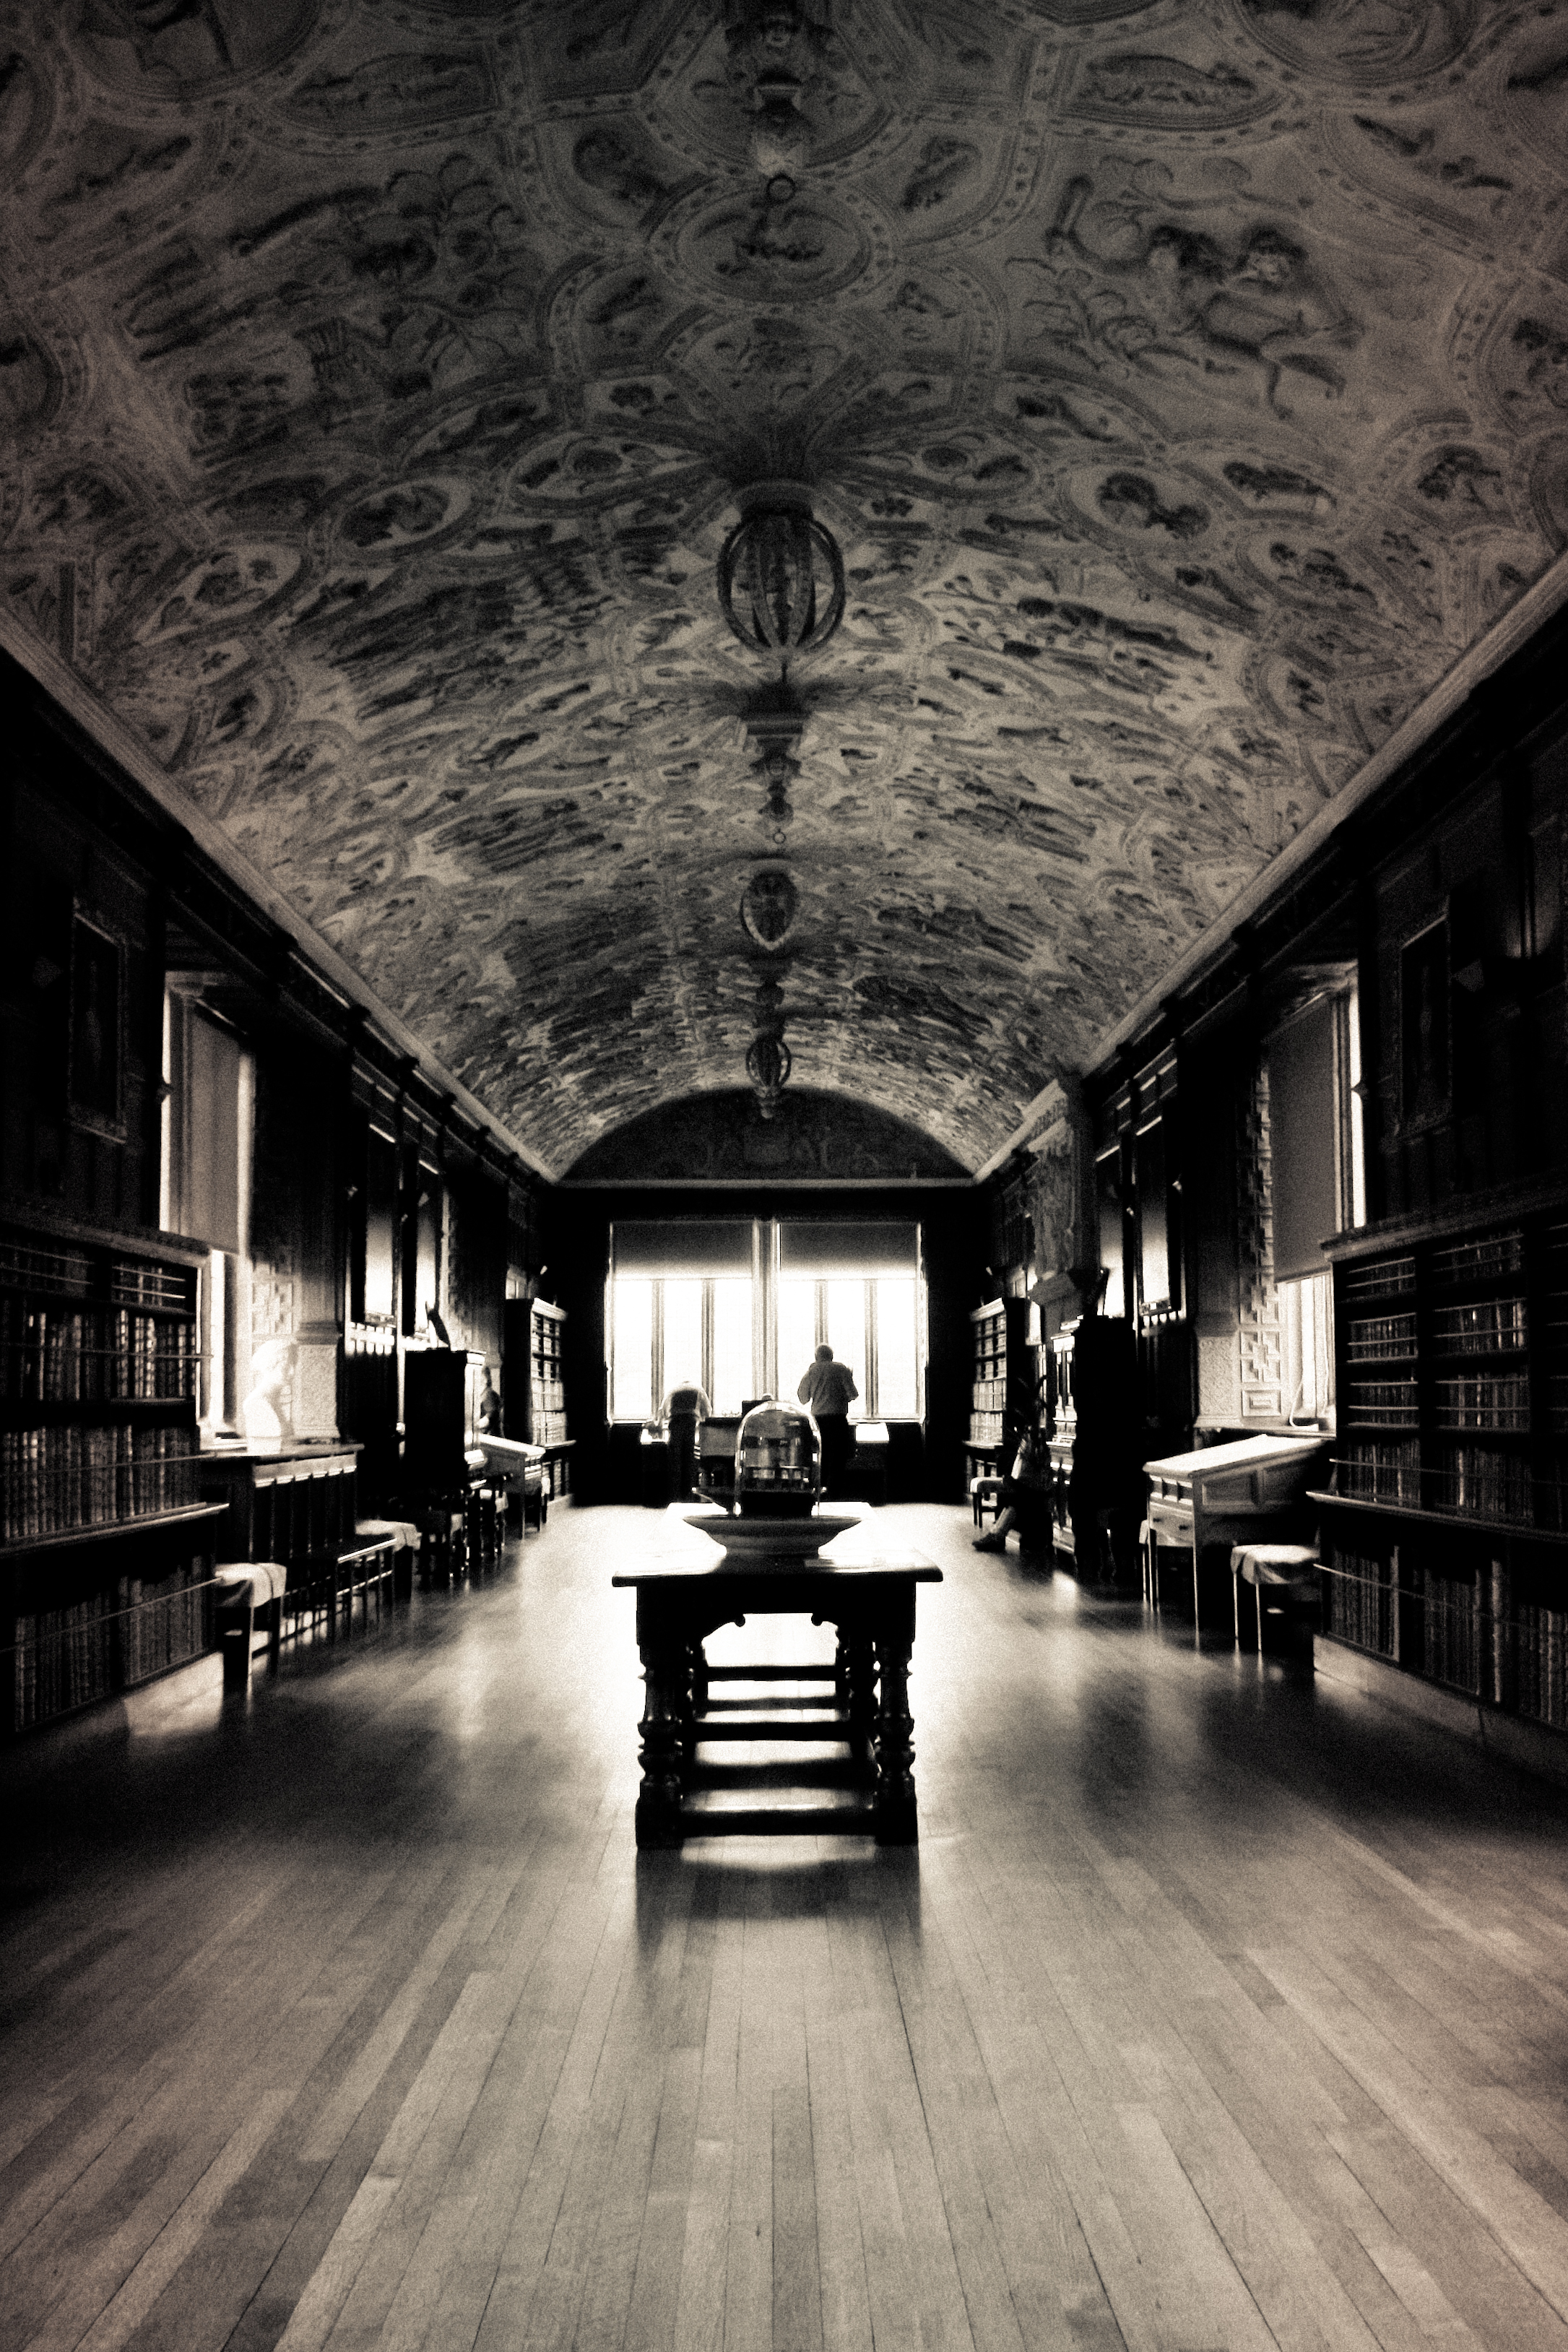
light, black and white, architecture, wood, white, photography, house, floor, ceiling, hall, darkness, black, monochrome, lighting, interior design, wooden, symmetry, photograph, relief, cornwall, lanhydrock, urban area, monochrome photography